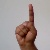
The image shows a hand gesture representing the letter 'D' in Indian Sign Language.